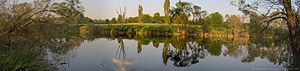
Regen (flod)
Regen nær Lappersdorf
Regen er en flod i Bayern i Tyskland, og en af Donaus bifloder fra venstre. Den har sit udspring i Großer Regen i Böhmerwald i Tjekkiet nær Železná Ruda. Floden krydser grænsen efter et par kilometer ved Bayerisch Eisenstein.